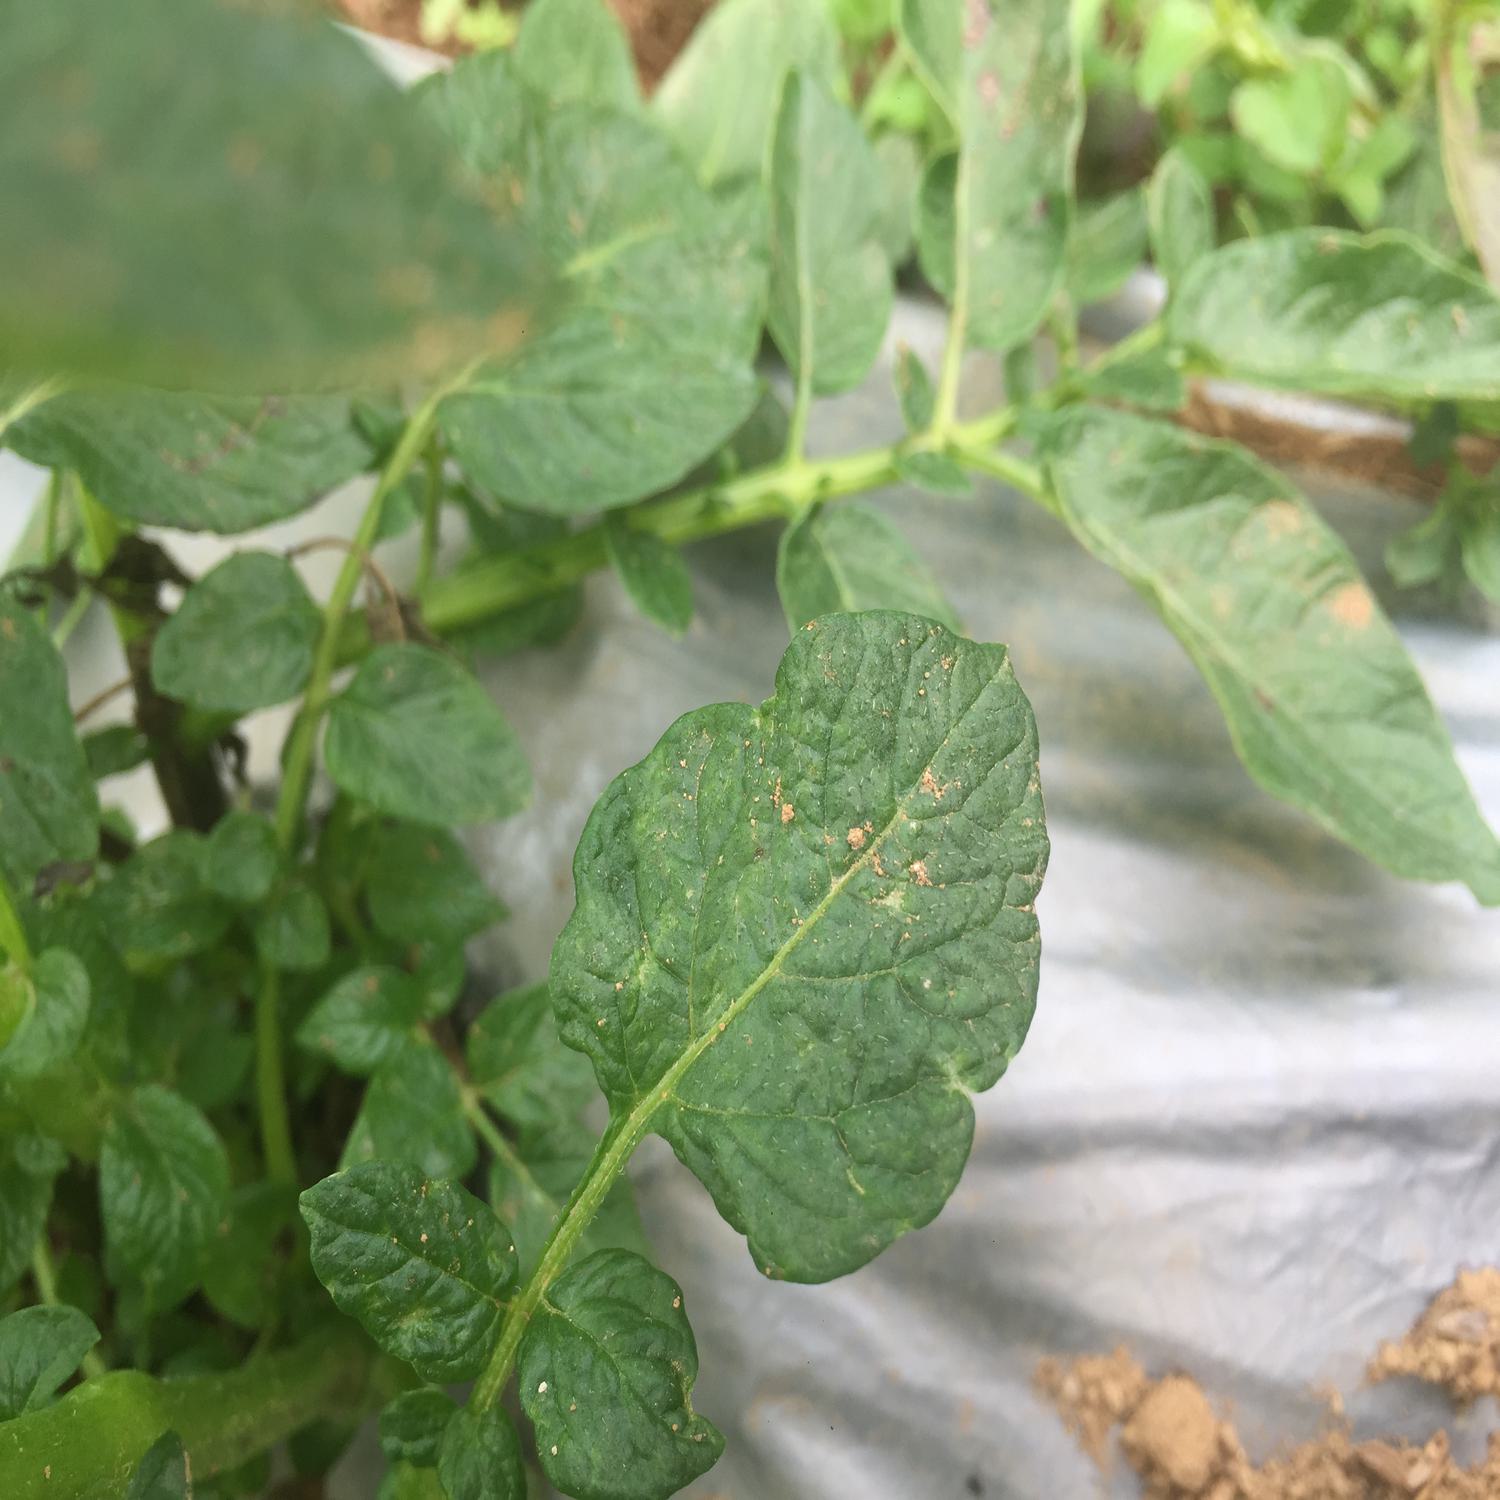
Label: Virus